Yakuza 2

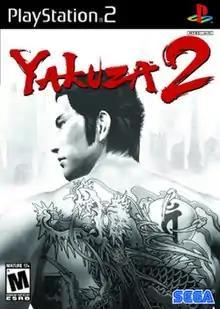
North American cover art

is a 2006 action-adventure game developed and published by Sega for the PlayStation 2. The second installment of the "Yakuza" series and the sequel to "Yakuza", it was released on December 7, 2006, in Japan and in September 2008 in North America and Europe.